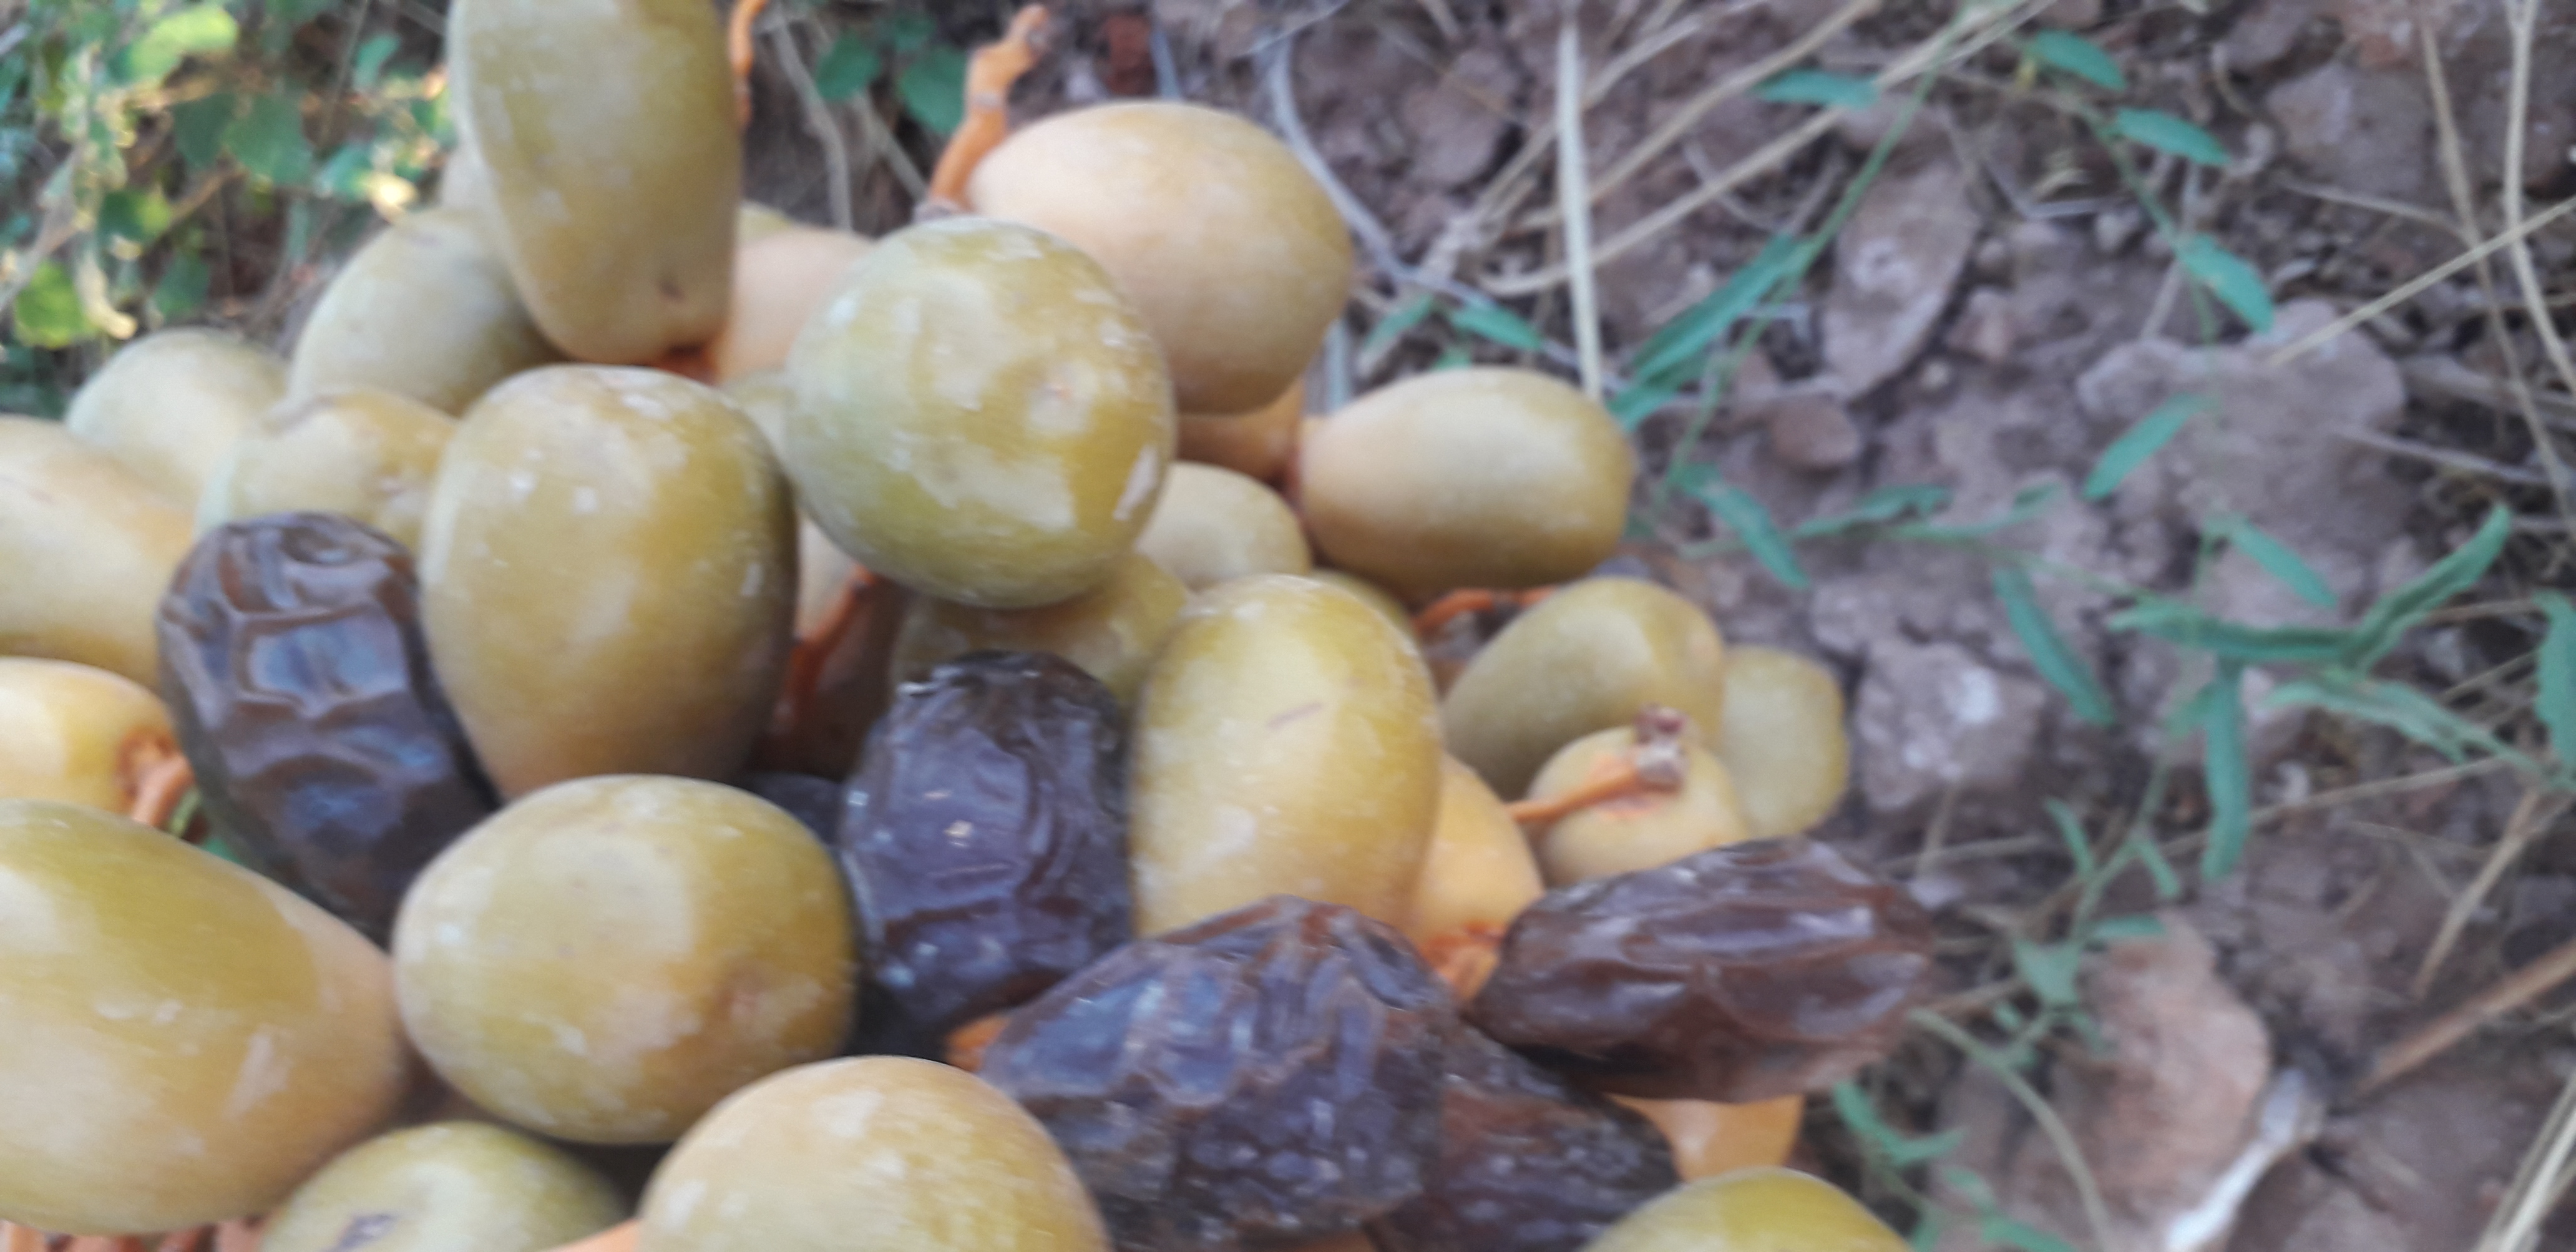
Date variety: Boufagous